Getúlio Vargas

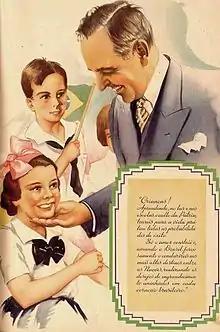
Vargas in propaganda of the Estado Novo promoting patriotic education to children, c. 1938

Vargas had originally offered Luís Carlos Prestes the position as head of the military in 1930, but Prestes refused, opting instead to lead the Brazilian Communist Party. The Communist Party faced a problem, however. Their doctrine revolved around urban workers, whereas Brazil was still an agricultural society. Urban workers were mostly from rural backgrounds and did not want to participate, and workers who did were difficult to organize. Still, fear circulated amongst politicians and generals, and repressive measures were taken against communists. On 19 January 1931, Vargas ordered any communists be arrested and their property seized.